Answer in natural language. Estimate the real world distances between objects in the image. Which object is closer to Doorway (marked A), Window (marked B) or gray rectangular bed (marked C)? Choose between the following options: gray rectangular bed (marked C) or Window (marked B)
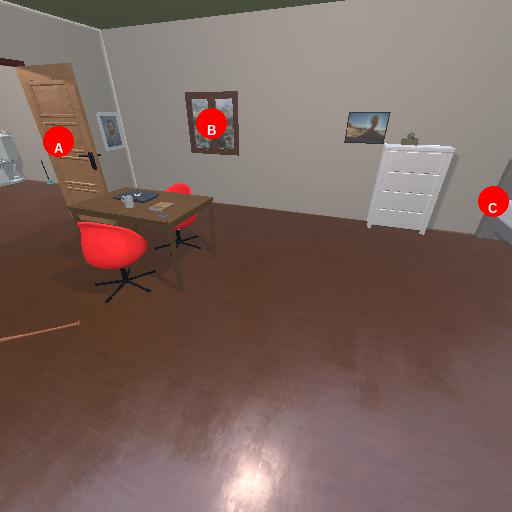
<answer>Window (marked B)</answer>